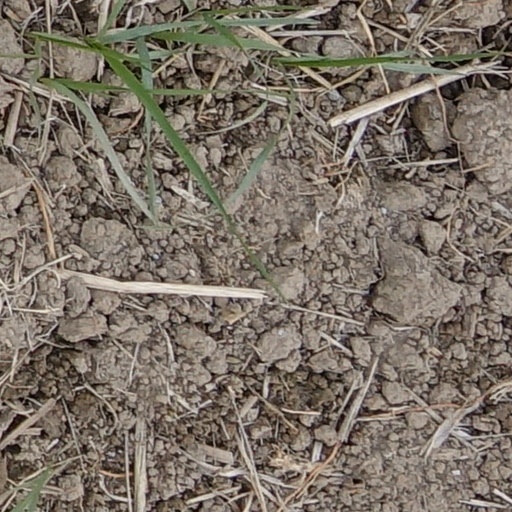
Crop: wheat